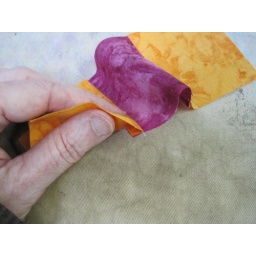
in the middle row of the block, I pressed the pink square's seams toward the orange squares